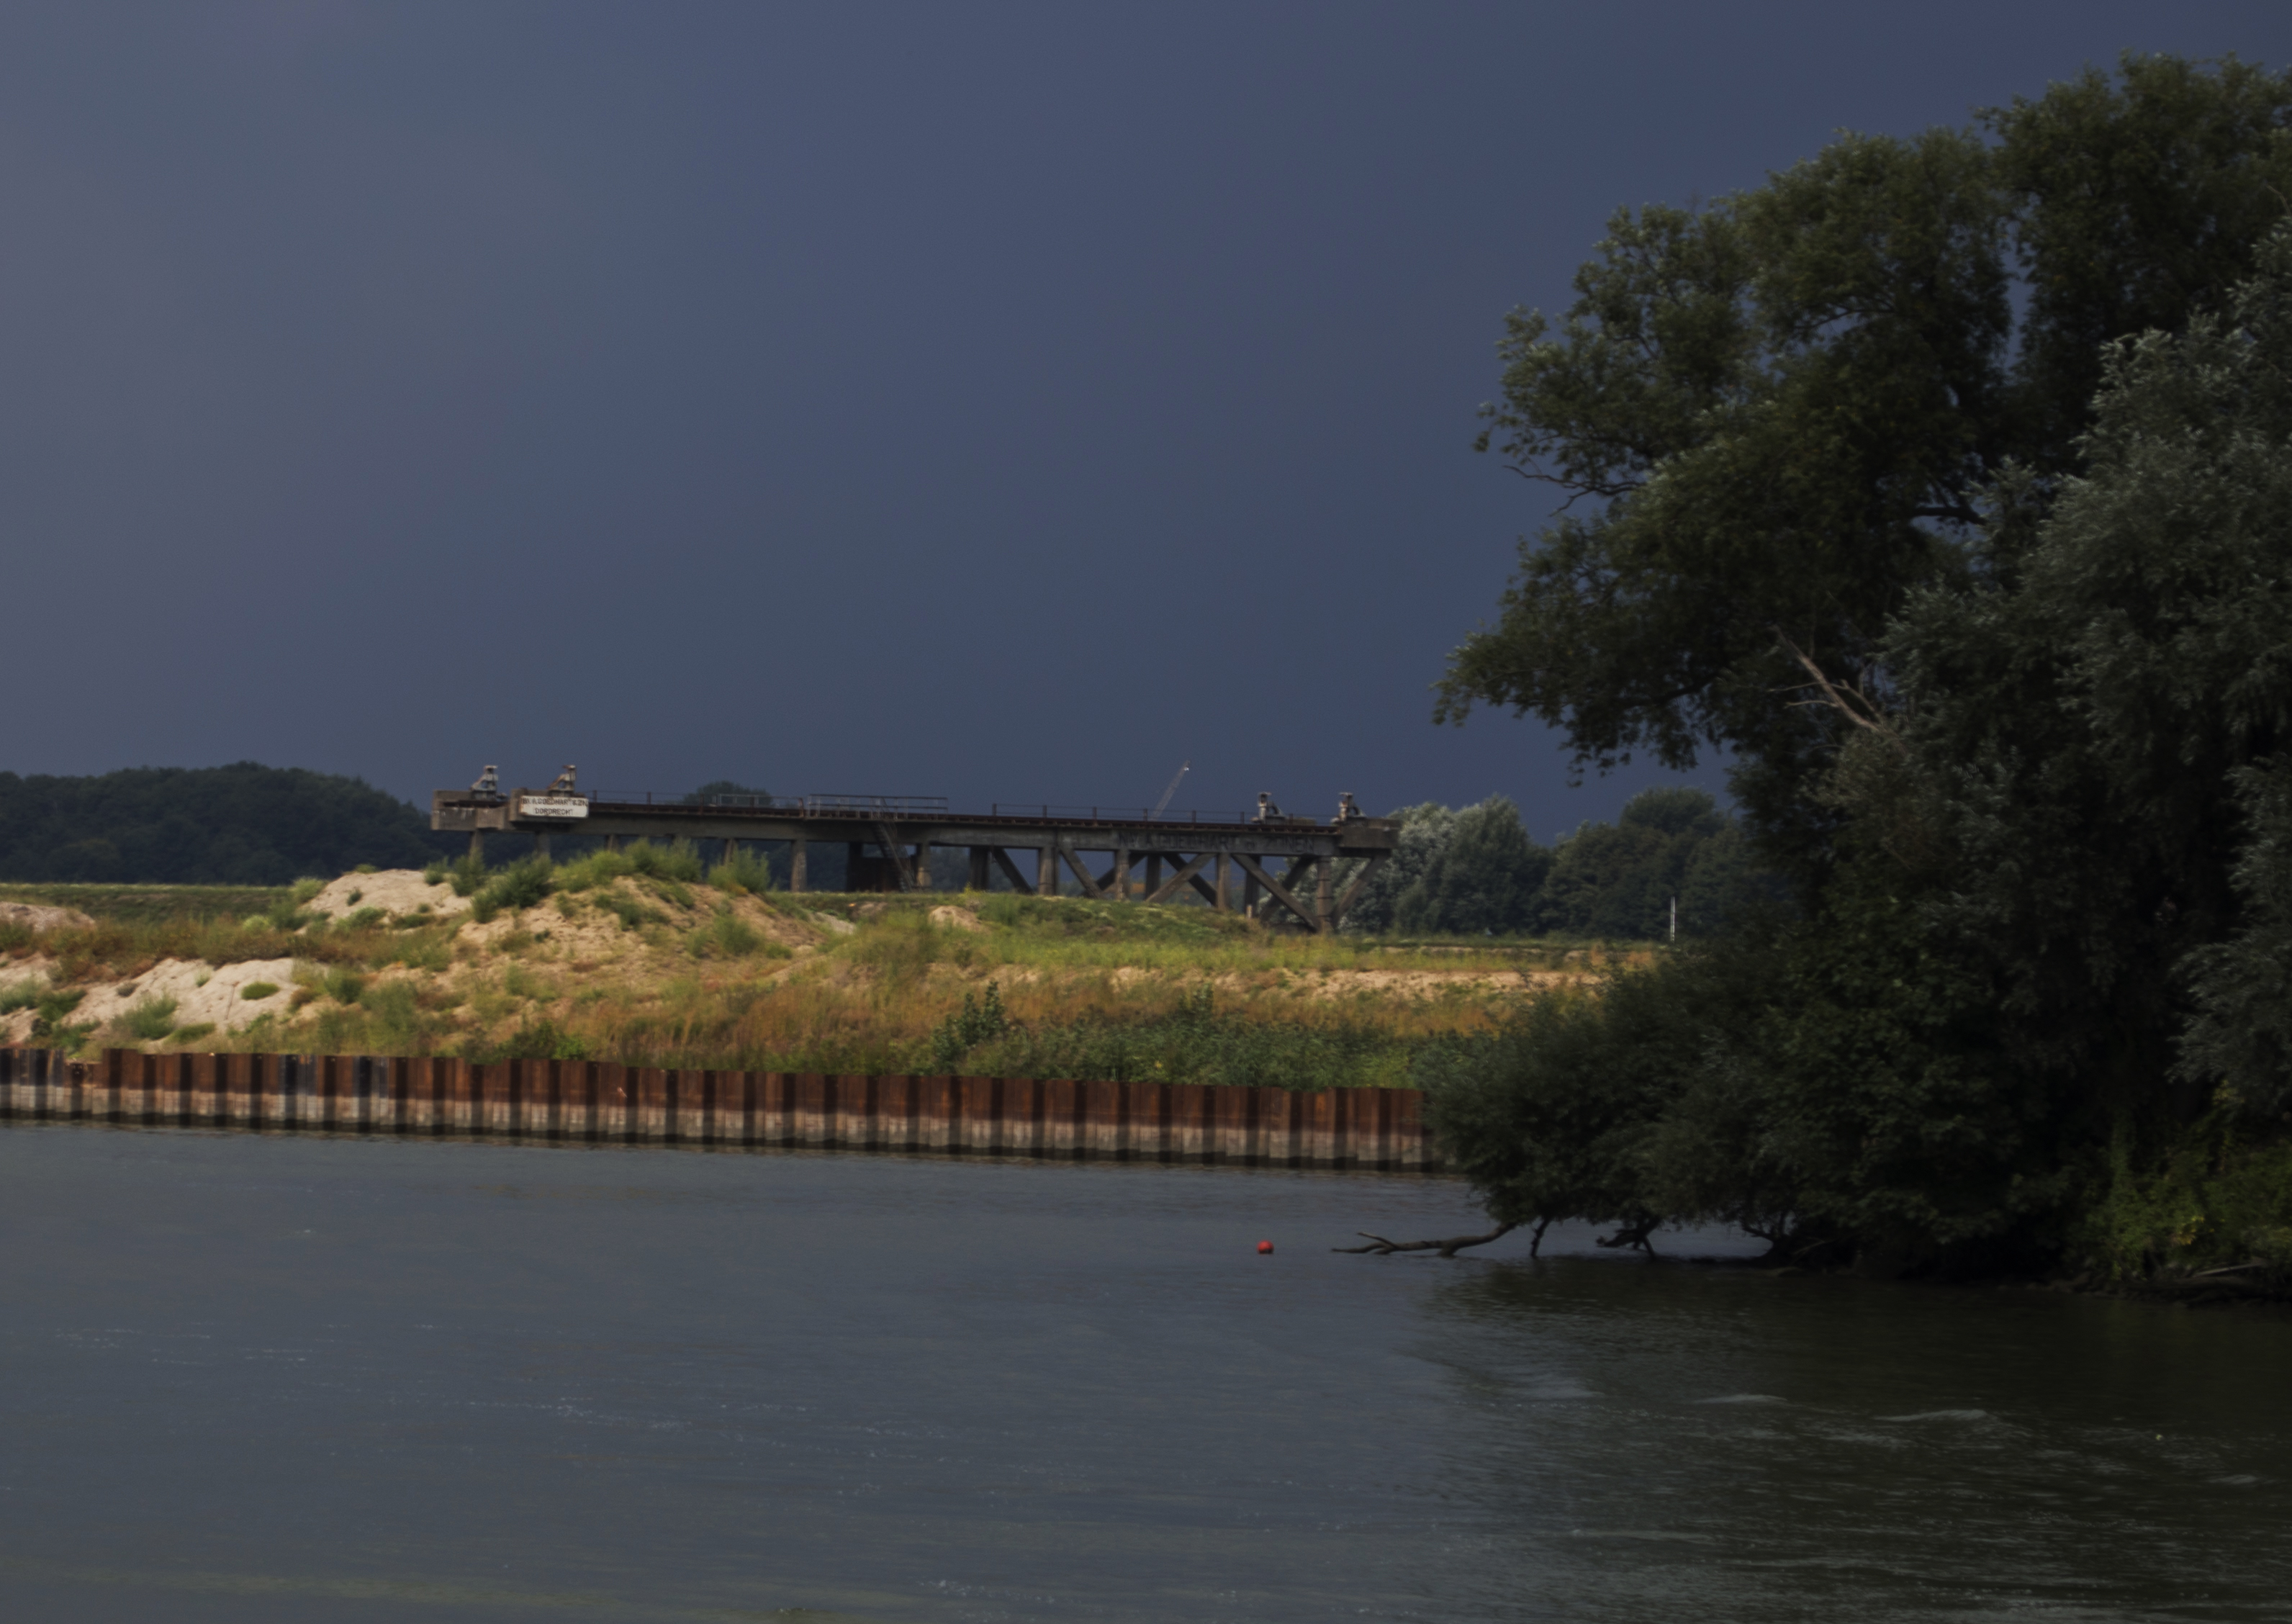
landscape, sea, coast, tree, water, nature, outdoor, cloud, morning, shore, lake, urban, river, dusk, evening, reflection, bay, reservoir, nikon, waterway, body of water, nederland, netherlands, shipyard, urbanphotography, paulvandevelde, pdvandevelde, padagudaloma, dordrecht, stadsfotografie, nederlandinfotos, stadswandeling, pvdvfotografie, pdvandeveldedordrecht, rondjedordt, dutchphotography, totallydutch, dordrechtmonumenteel, wantij, merwede, scheepswerf, destaart, cranerail, kraanbaan, dordtevaerdutch